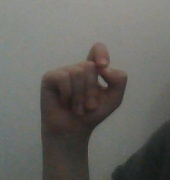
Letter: fa